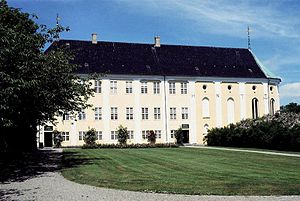
Otto Thott / Karriere / Faldende indflydelse og afskedigelse
Gavnø slot
Gaunø slotskapel i Danmark. Gavnø slot set fra syd
Otto Tagesen lensgreve Thott var en dansk godsejer, gehejmeråd, statsmand, bog- og kunstsamler. Han er en af de mest lærde og kompetente statsmænd i 1700-tallets Danmark.